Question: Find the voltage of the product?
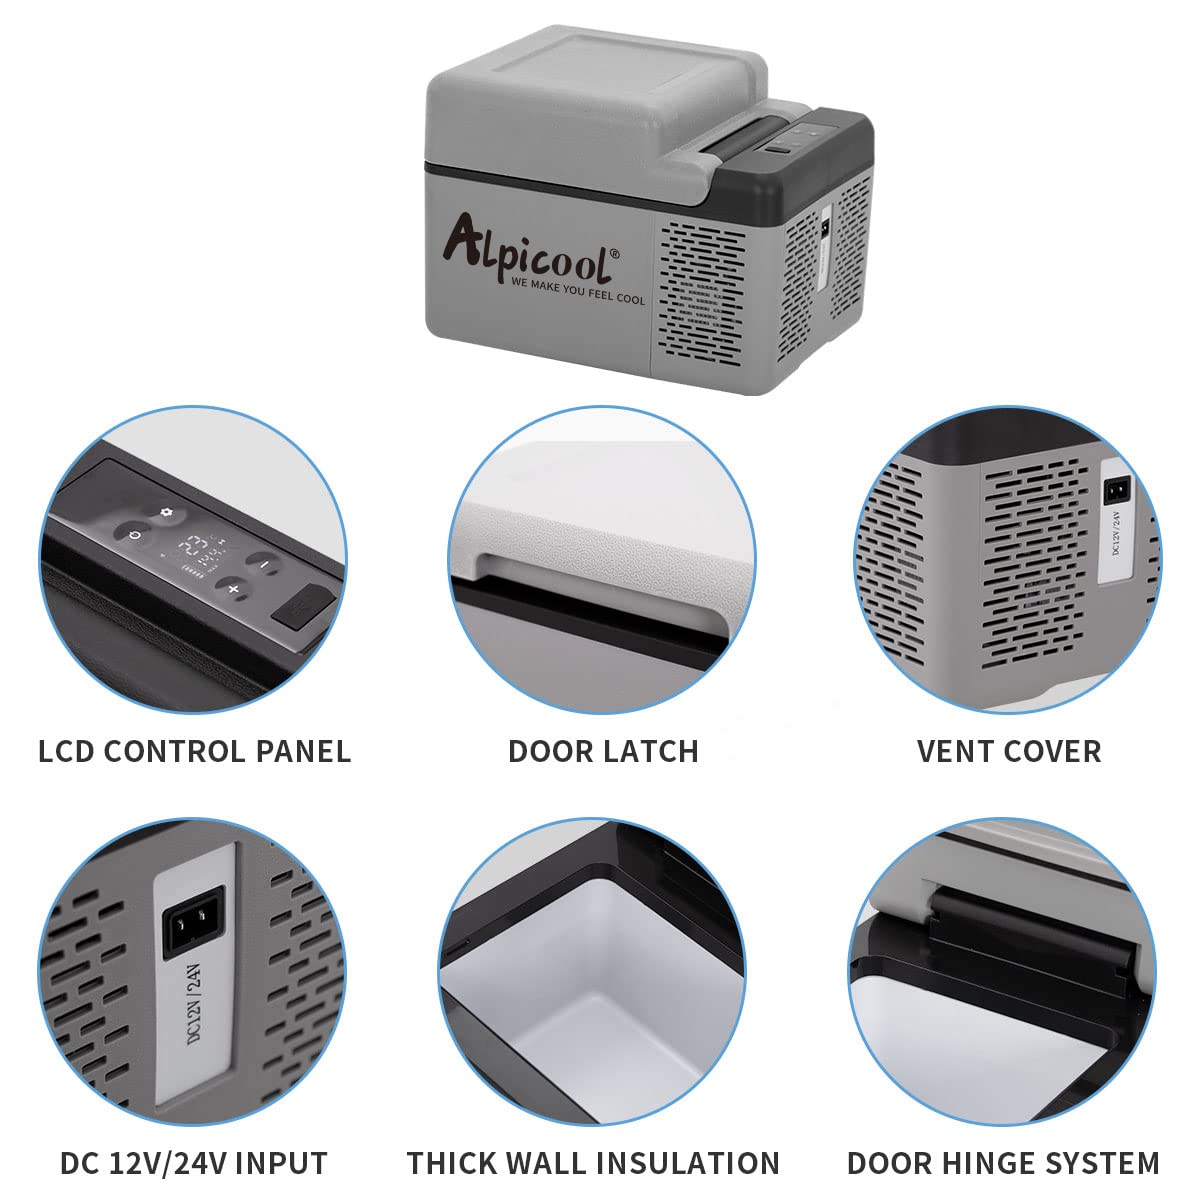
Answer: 24.0 volt